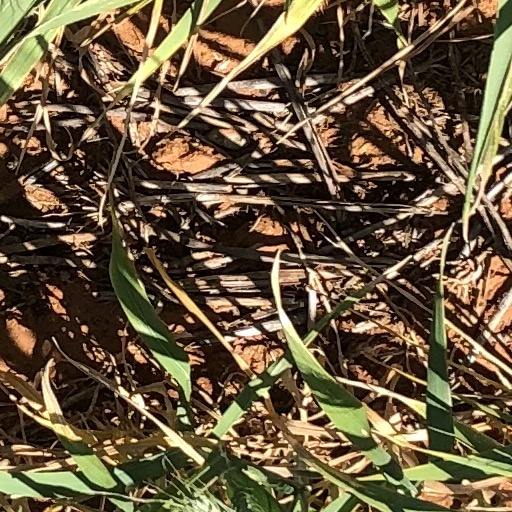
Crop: wheat